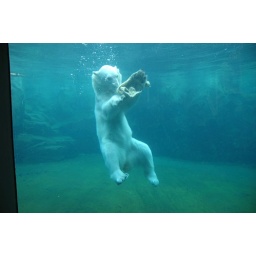
There are pieces of fruit in the bag she is trying to get to